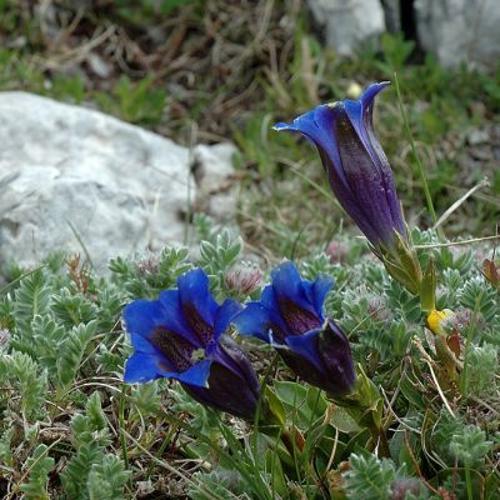
Label: stemless gentian